Pädagogische Hochschule Schwäbisch Gmünd

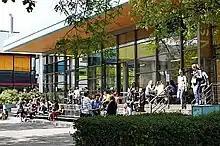
cafeteria of the PH Schwäbisch Gmünd

The campus offers a variety of leisure offerings for students and staff of the university. On the main campus, a cafeteria/canteen provides food supply for staff and students. In the institutional building, there are several sitting areas, a student café called Matrikü(h)l which is operated by older students. The institutional building is also home to the AStA, the student committee of the PH Schwäbisch Gmünd, which helps students with general questions and organizes events.